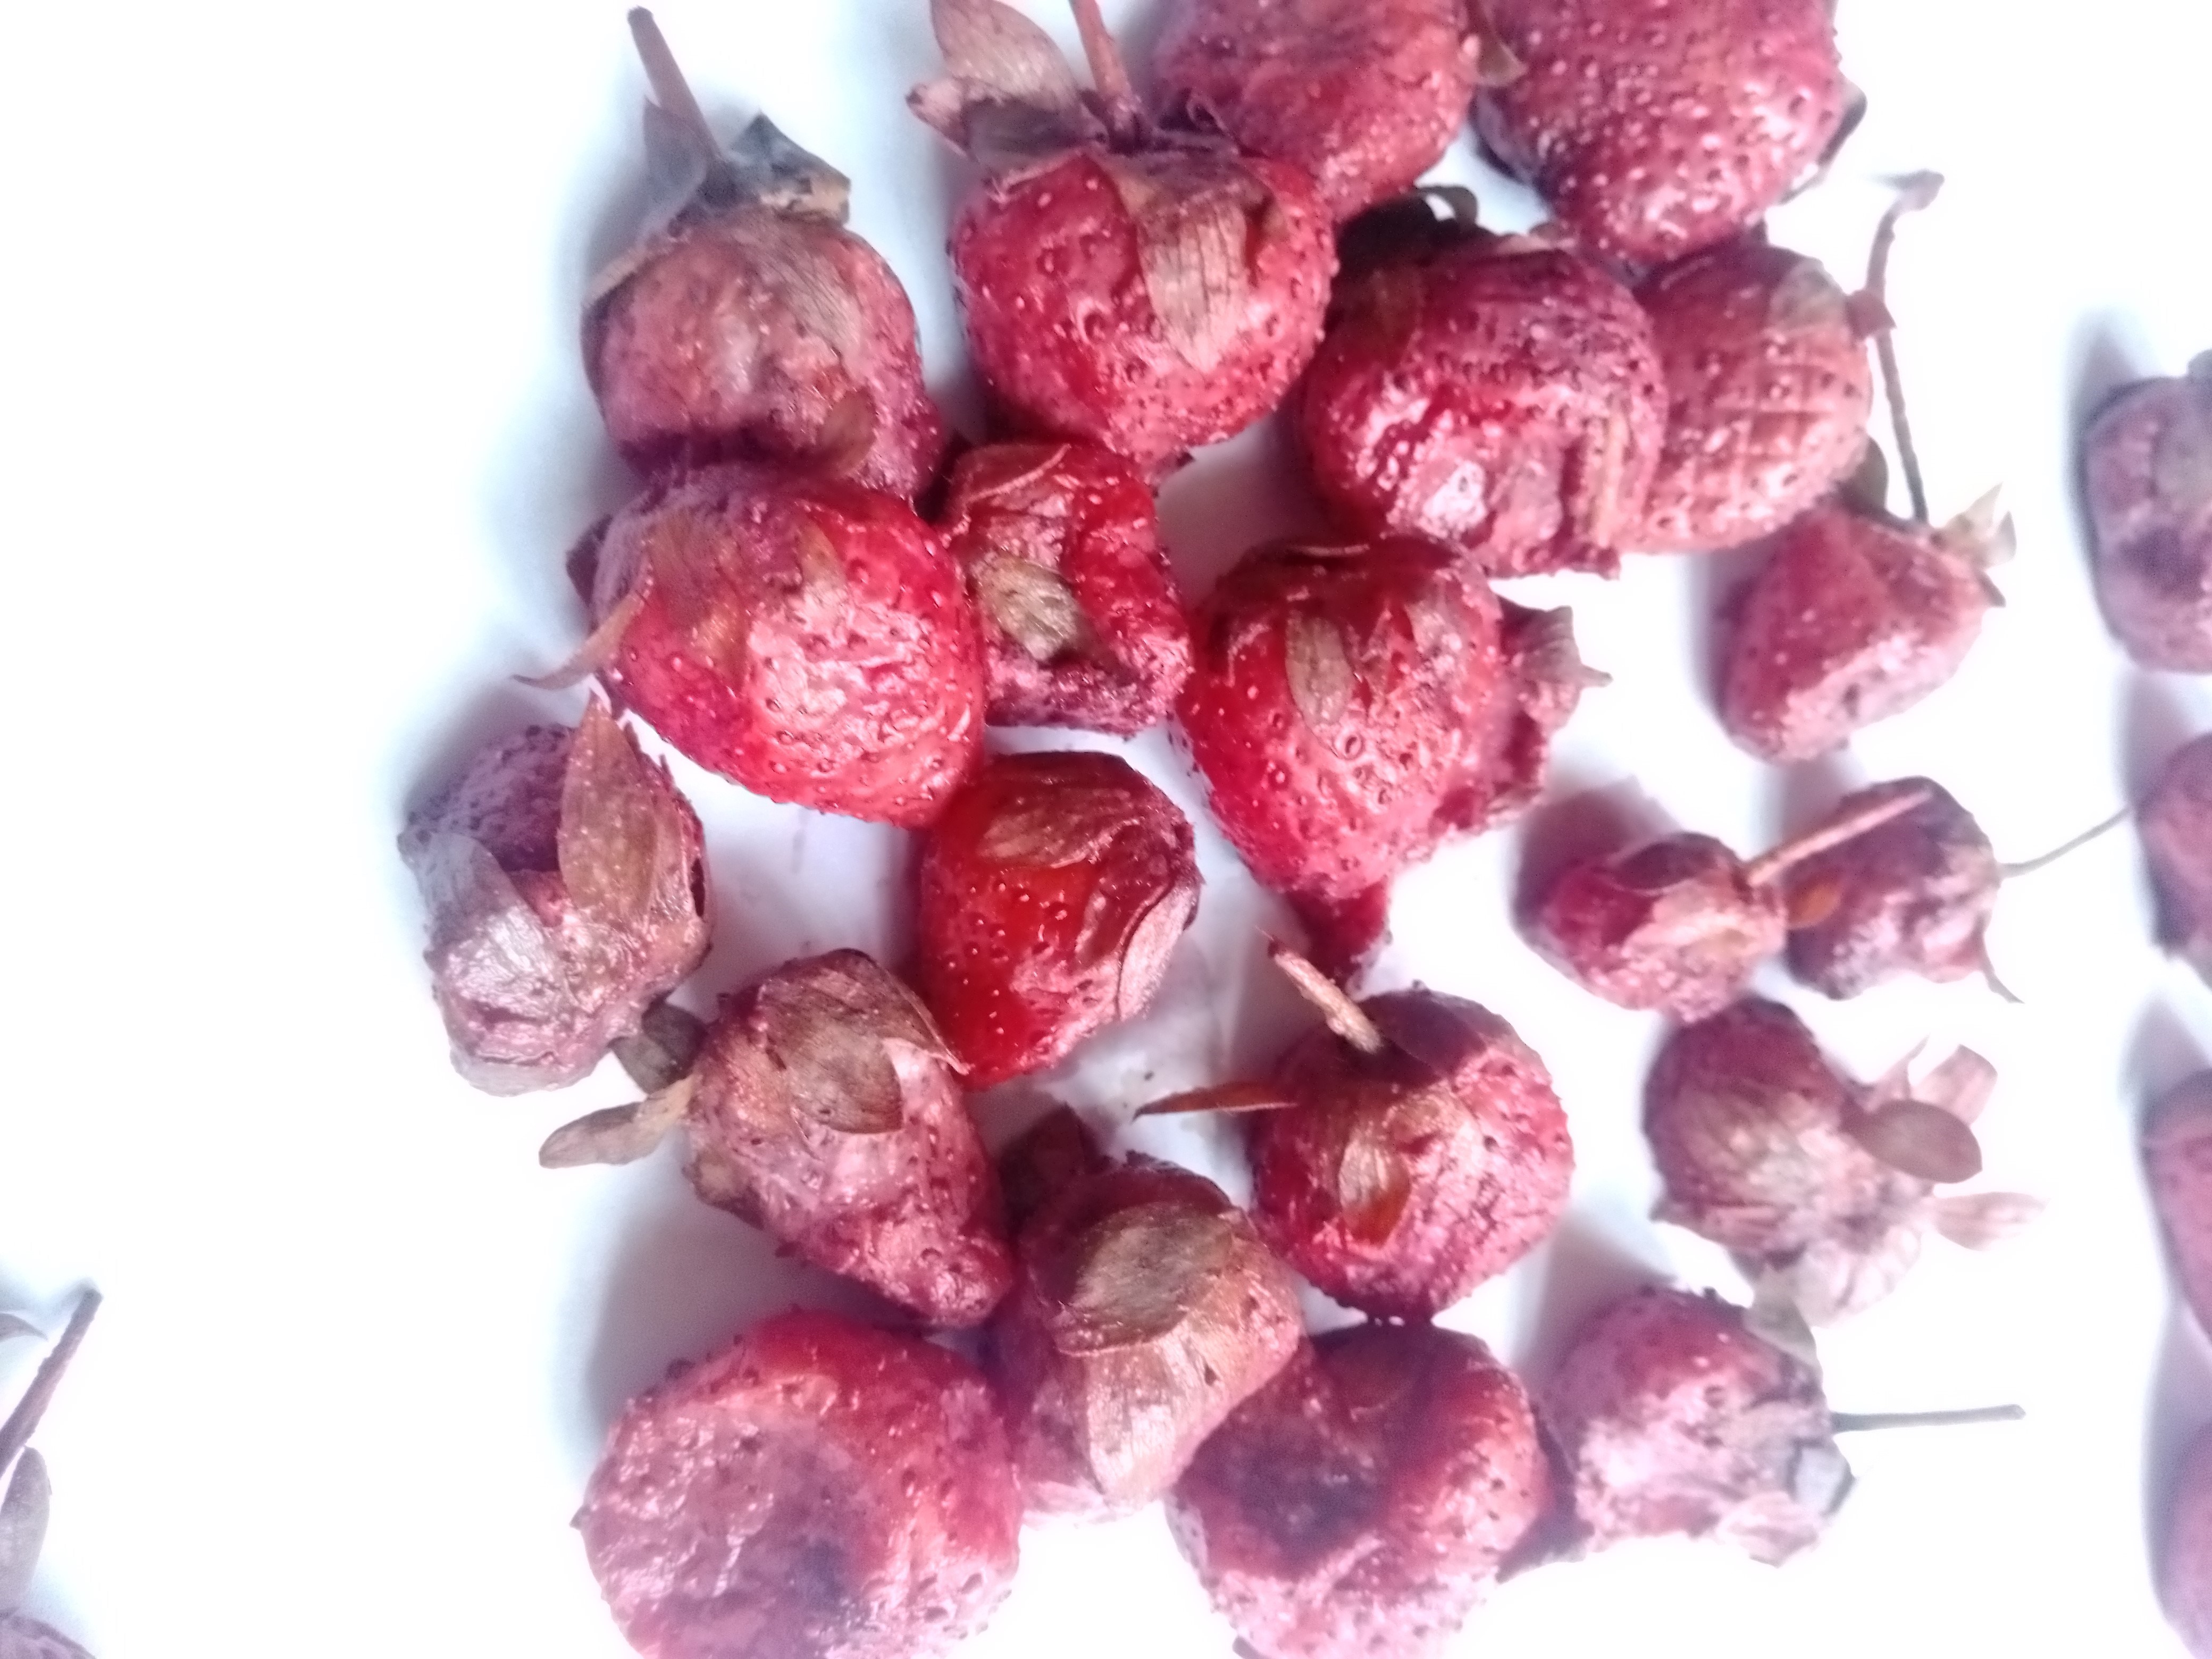
Fruit: strawberry
Condition: rotten